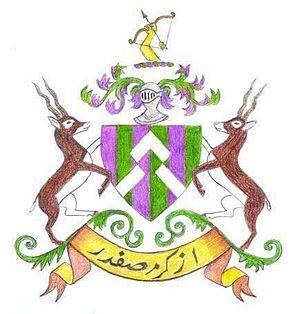
Radhanpur était un État princier des Indes, dirigé par des nababs d'origine pachtoune jusqu'en 1948. Cet État princier a été intégré dans l'État du Gujerat.